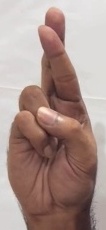
ASL sign: R